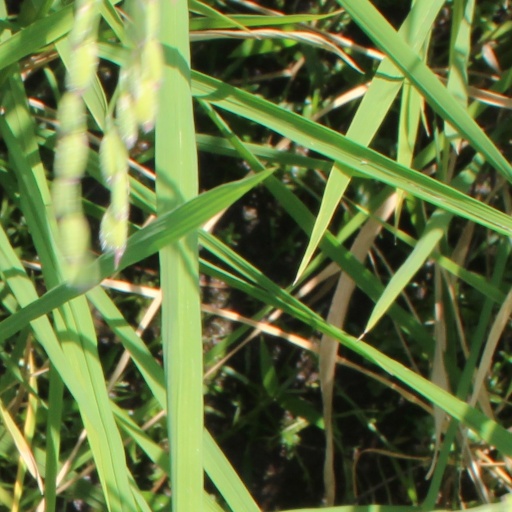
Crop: rice